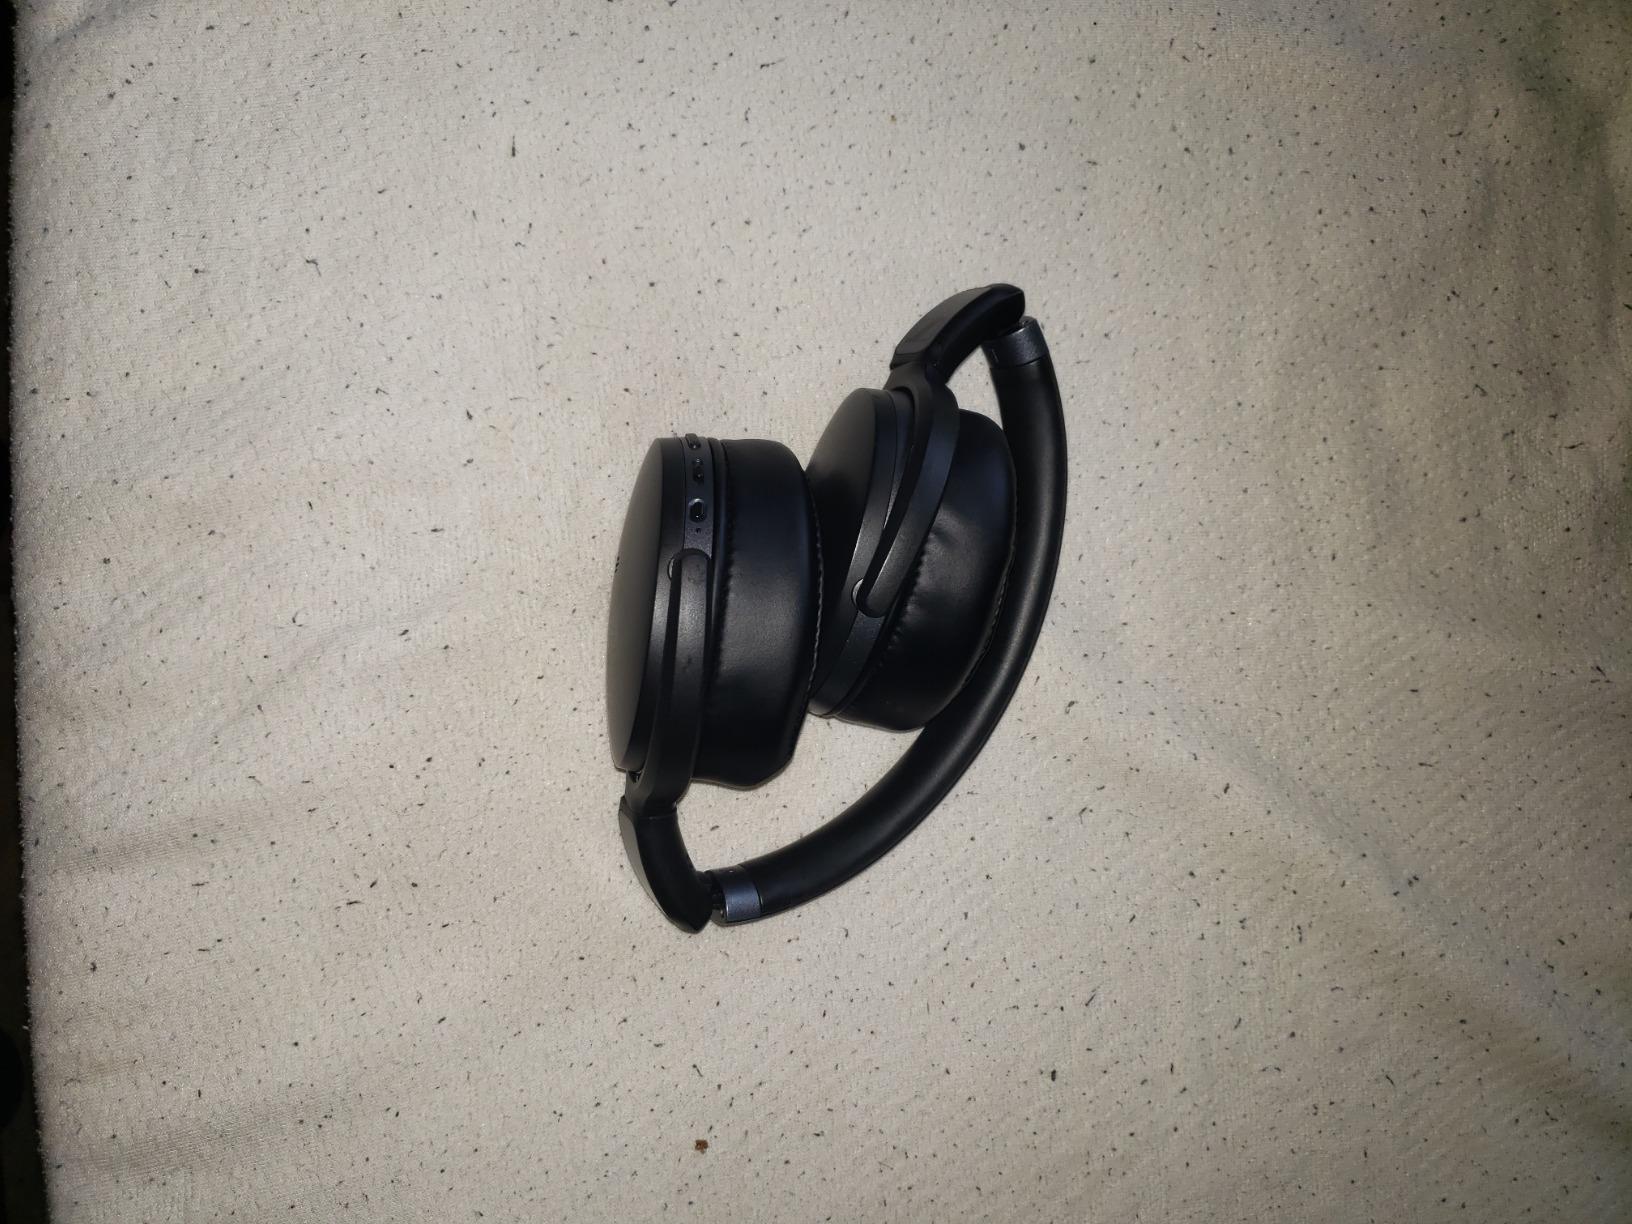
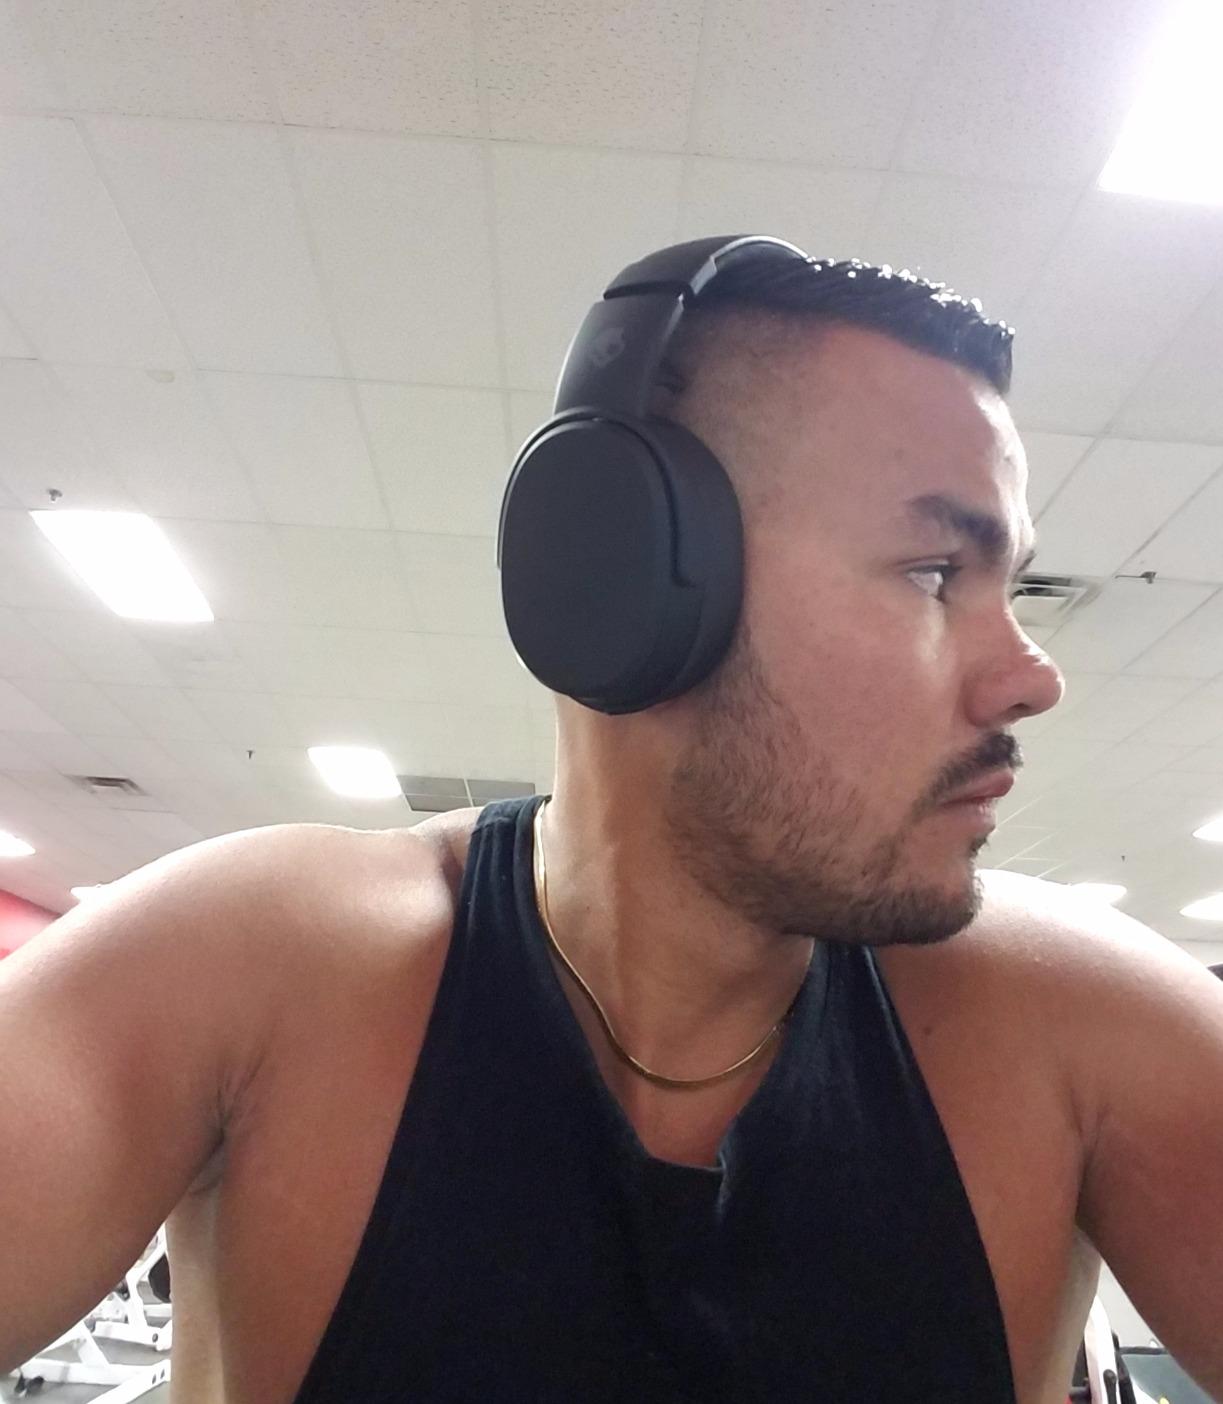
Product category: headphones
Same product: no